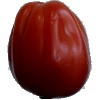
Label: tomato_heart